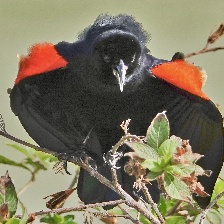
Species: RED WINGED BLACKBIRD
Scientific name: AGELAIUS PHOENICEUS